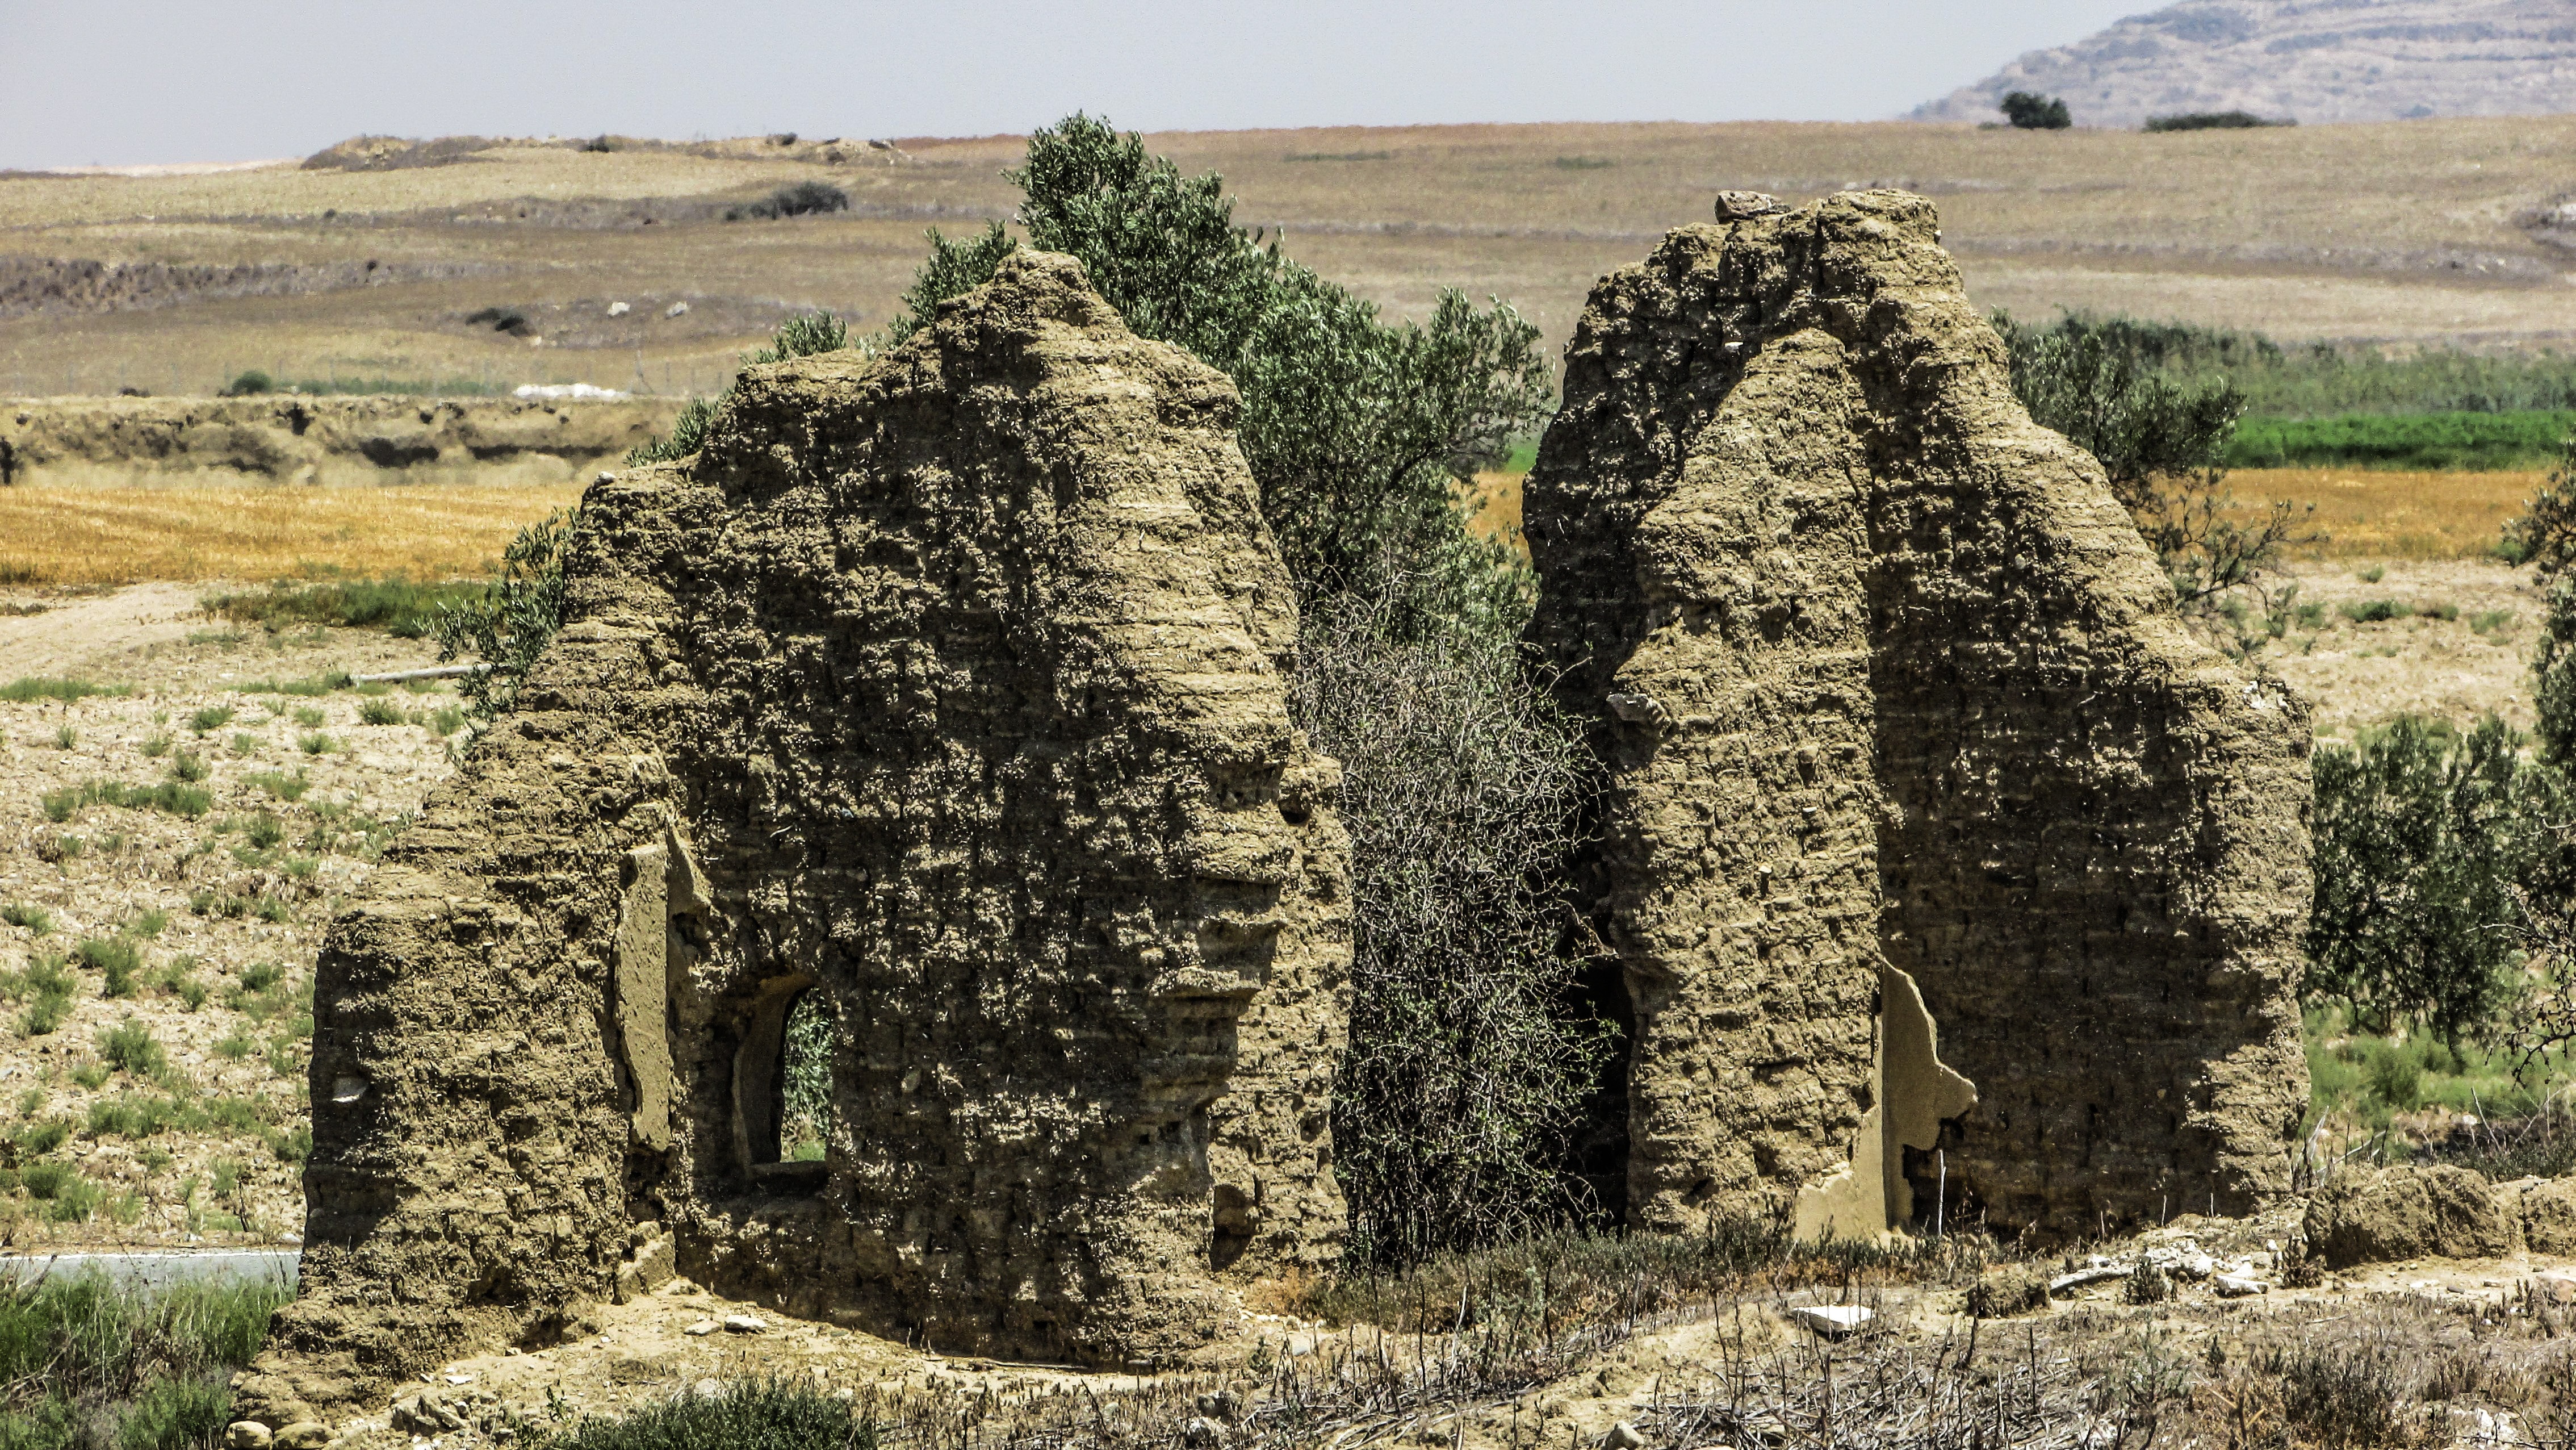
tree, architecture, old, village, soil, abandoned, agriculture, deserted, ruins, cyprus, archaeological site, ayios sozomenos, ancient history